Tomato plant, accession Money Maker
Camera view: bottom (45 deg); turntable rotation: 120 degrees
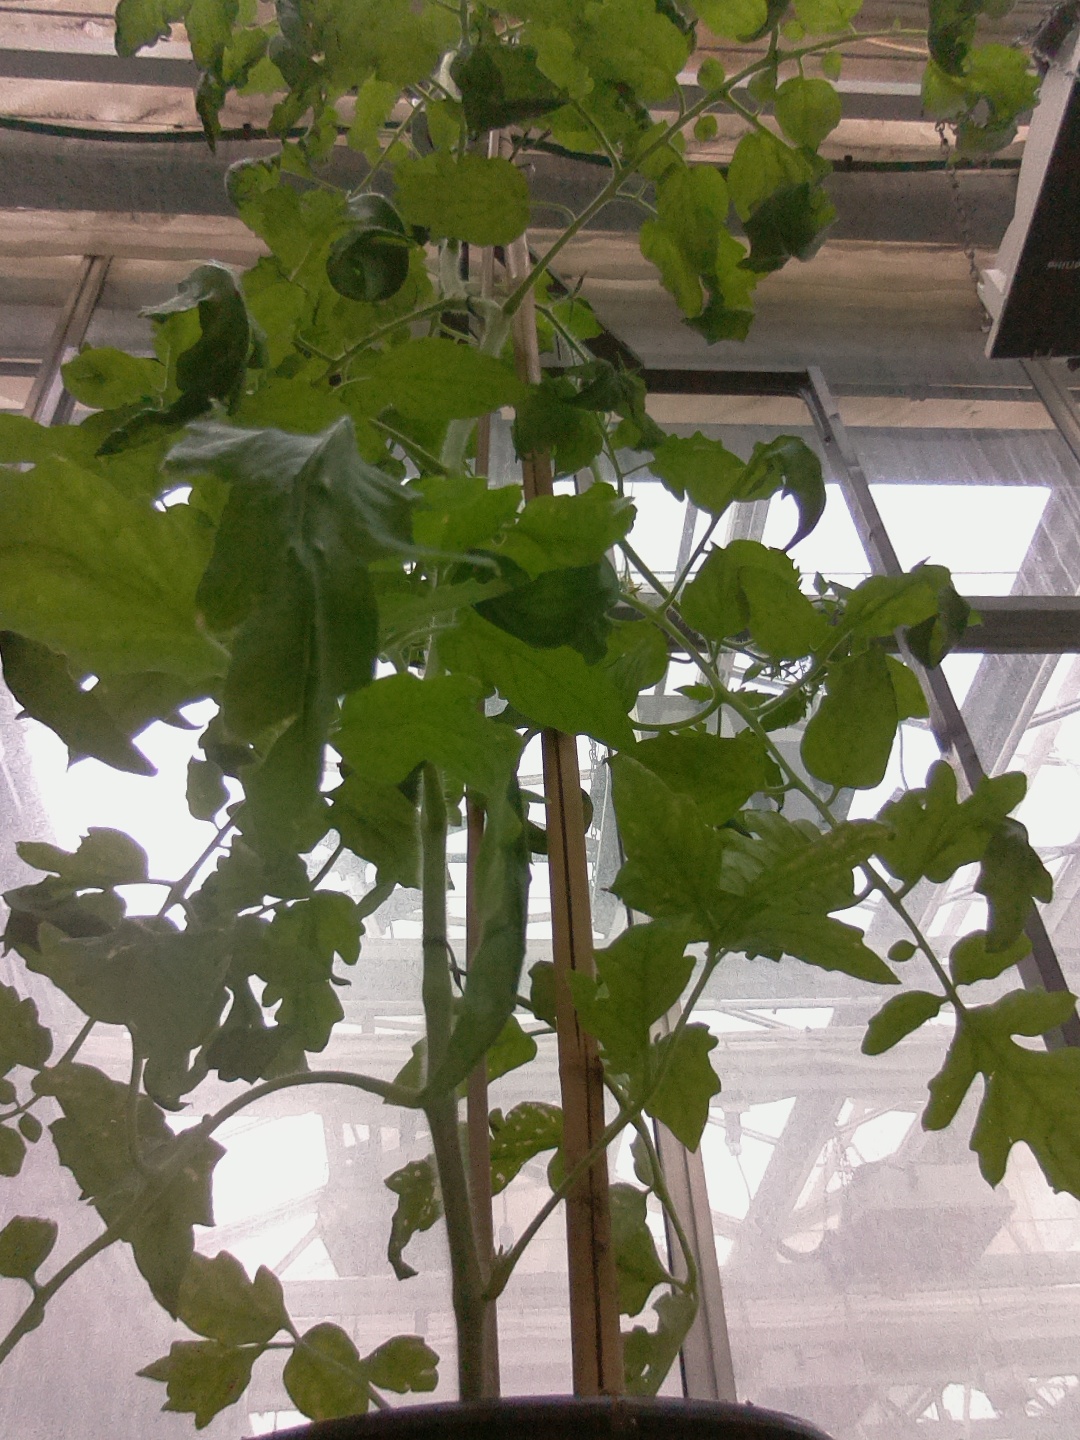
BBCH growth stage 65: Full flowering, 50%-60% of flowers open, first petals falling